IOGT-NTO

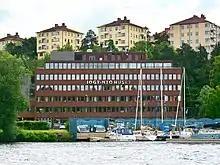
IOGT-NTO main office building at Stora Essingen in Stockholm.

IOGT-NTO is a Swedish temperance society, the Swedish branch of IOGT International. In 2007, it had approximately 46,000 members, in 1,000 local groups.